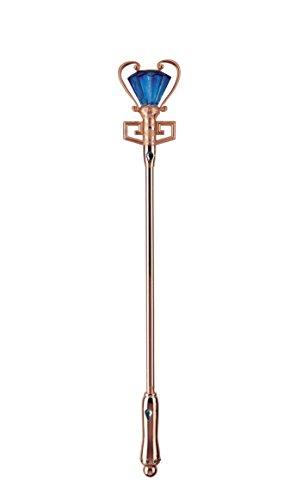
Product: Elena Scepter
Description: Elena Of Avalor Disney.
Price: $14.99